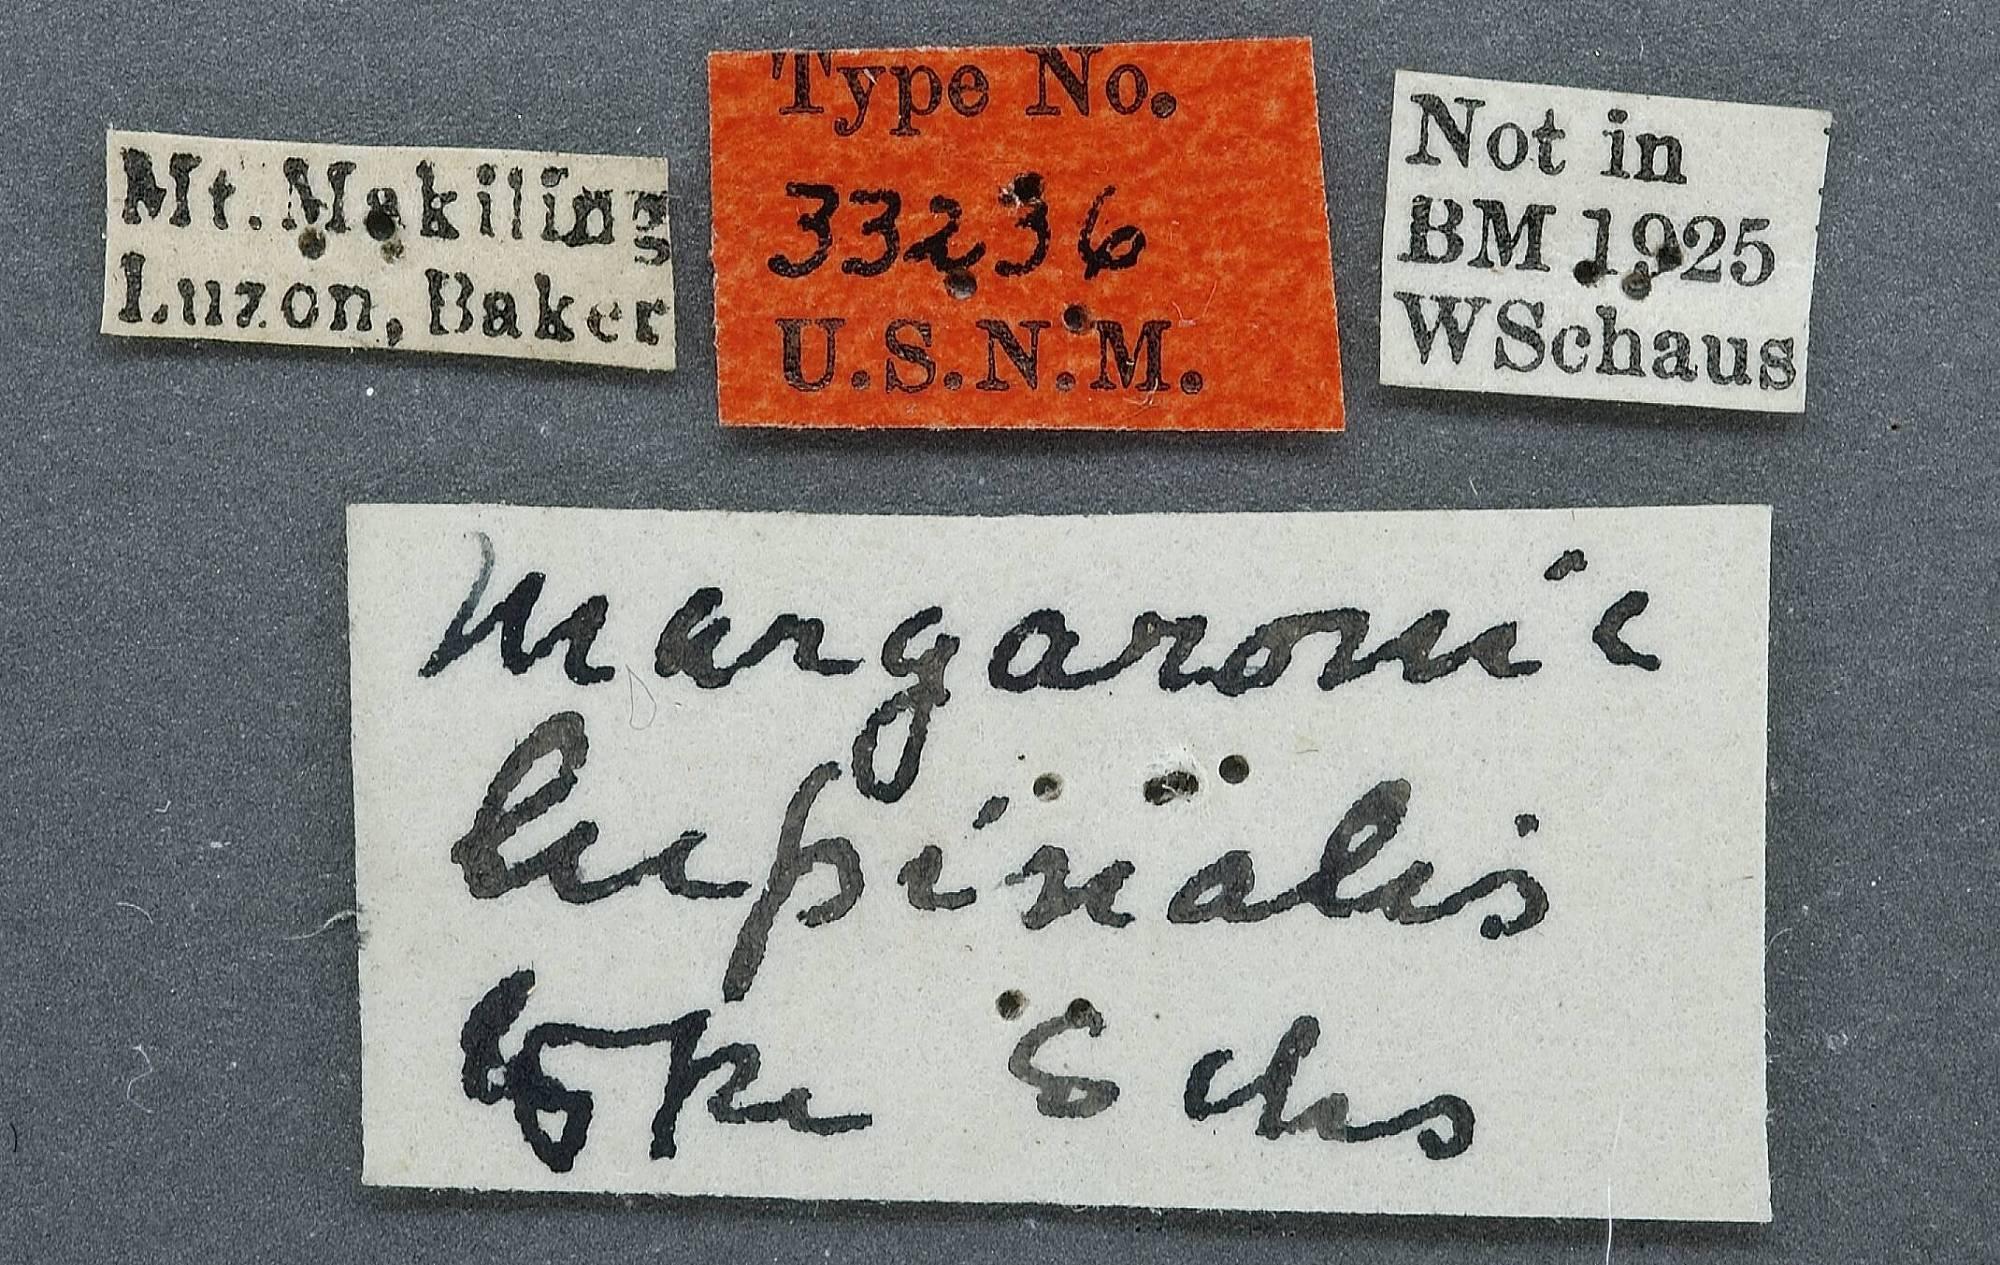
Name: Margaronia lupinalis
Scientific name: Margaronia lupinalis
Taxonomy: Animalia, Arthropoda, Insecta, Lepidoptera, Crambidae, Pyraustinae
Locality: Mt. Makiling, Luzon, Luzon Island, Philippines